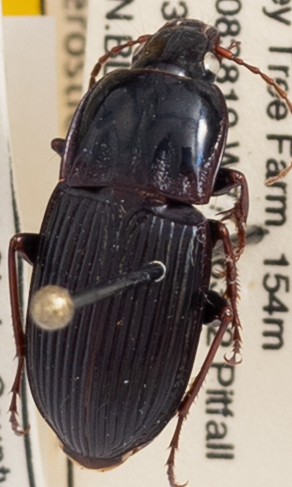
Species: Pterostichus permundus
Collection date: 2022-05-31
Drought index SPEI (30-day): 1.416
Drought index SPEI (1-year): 0.156
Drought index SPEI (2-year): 0.42